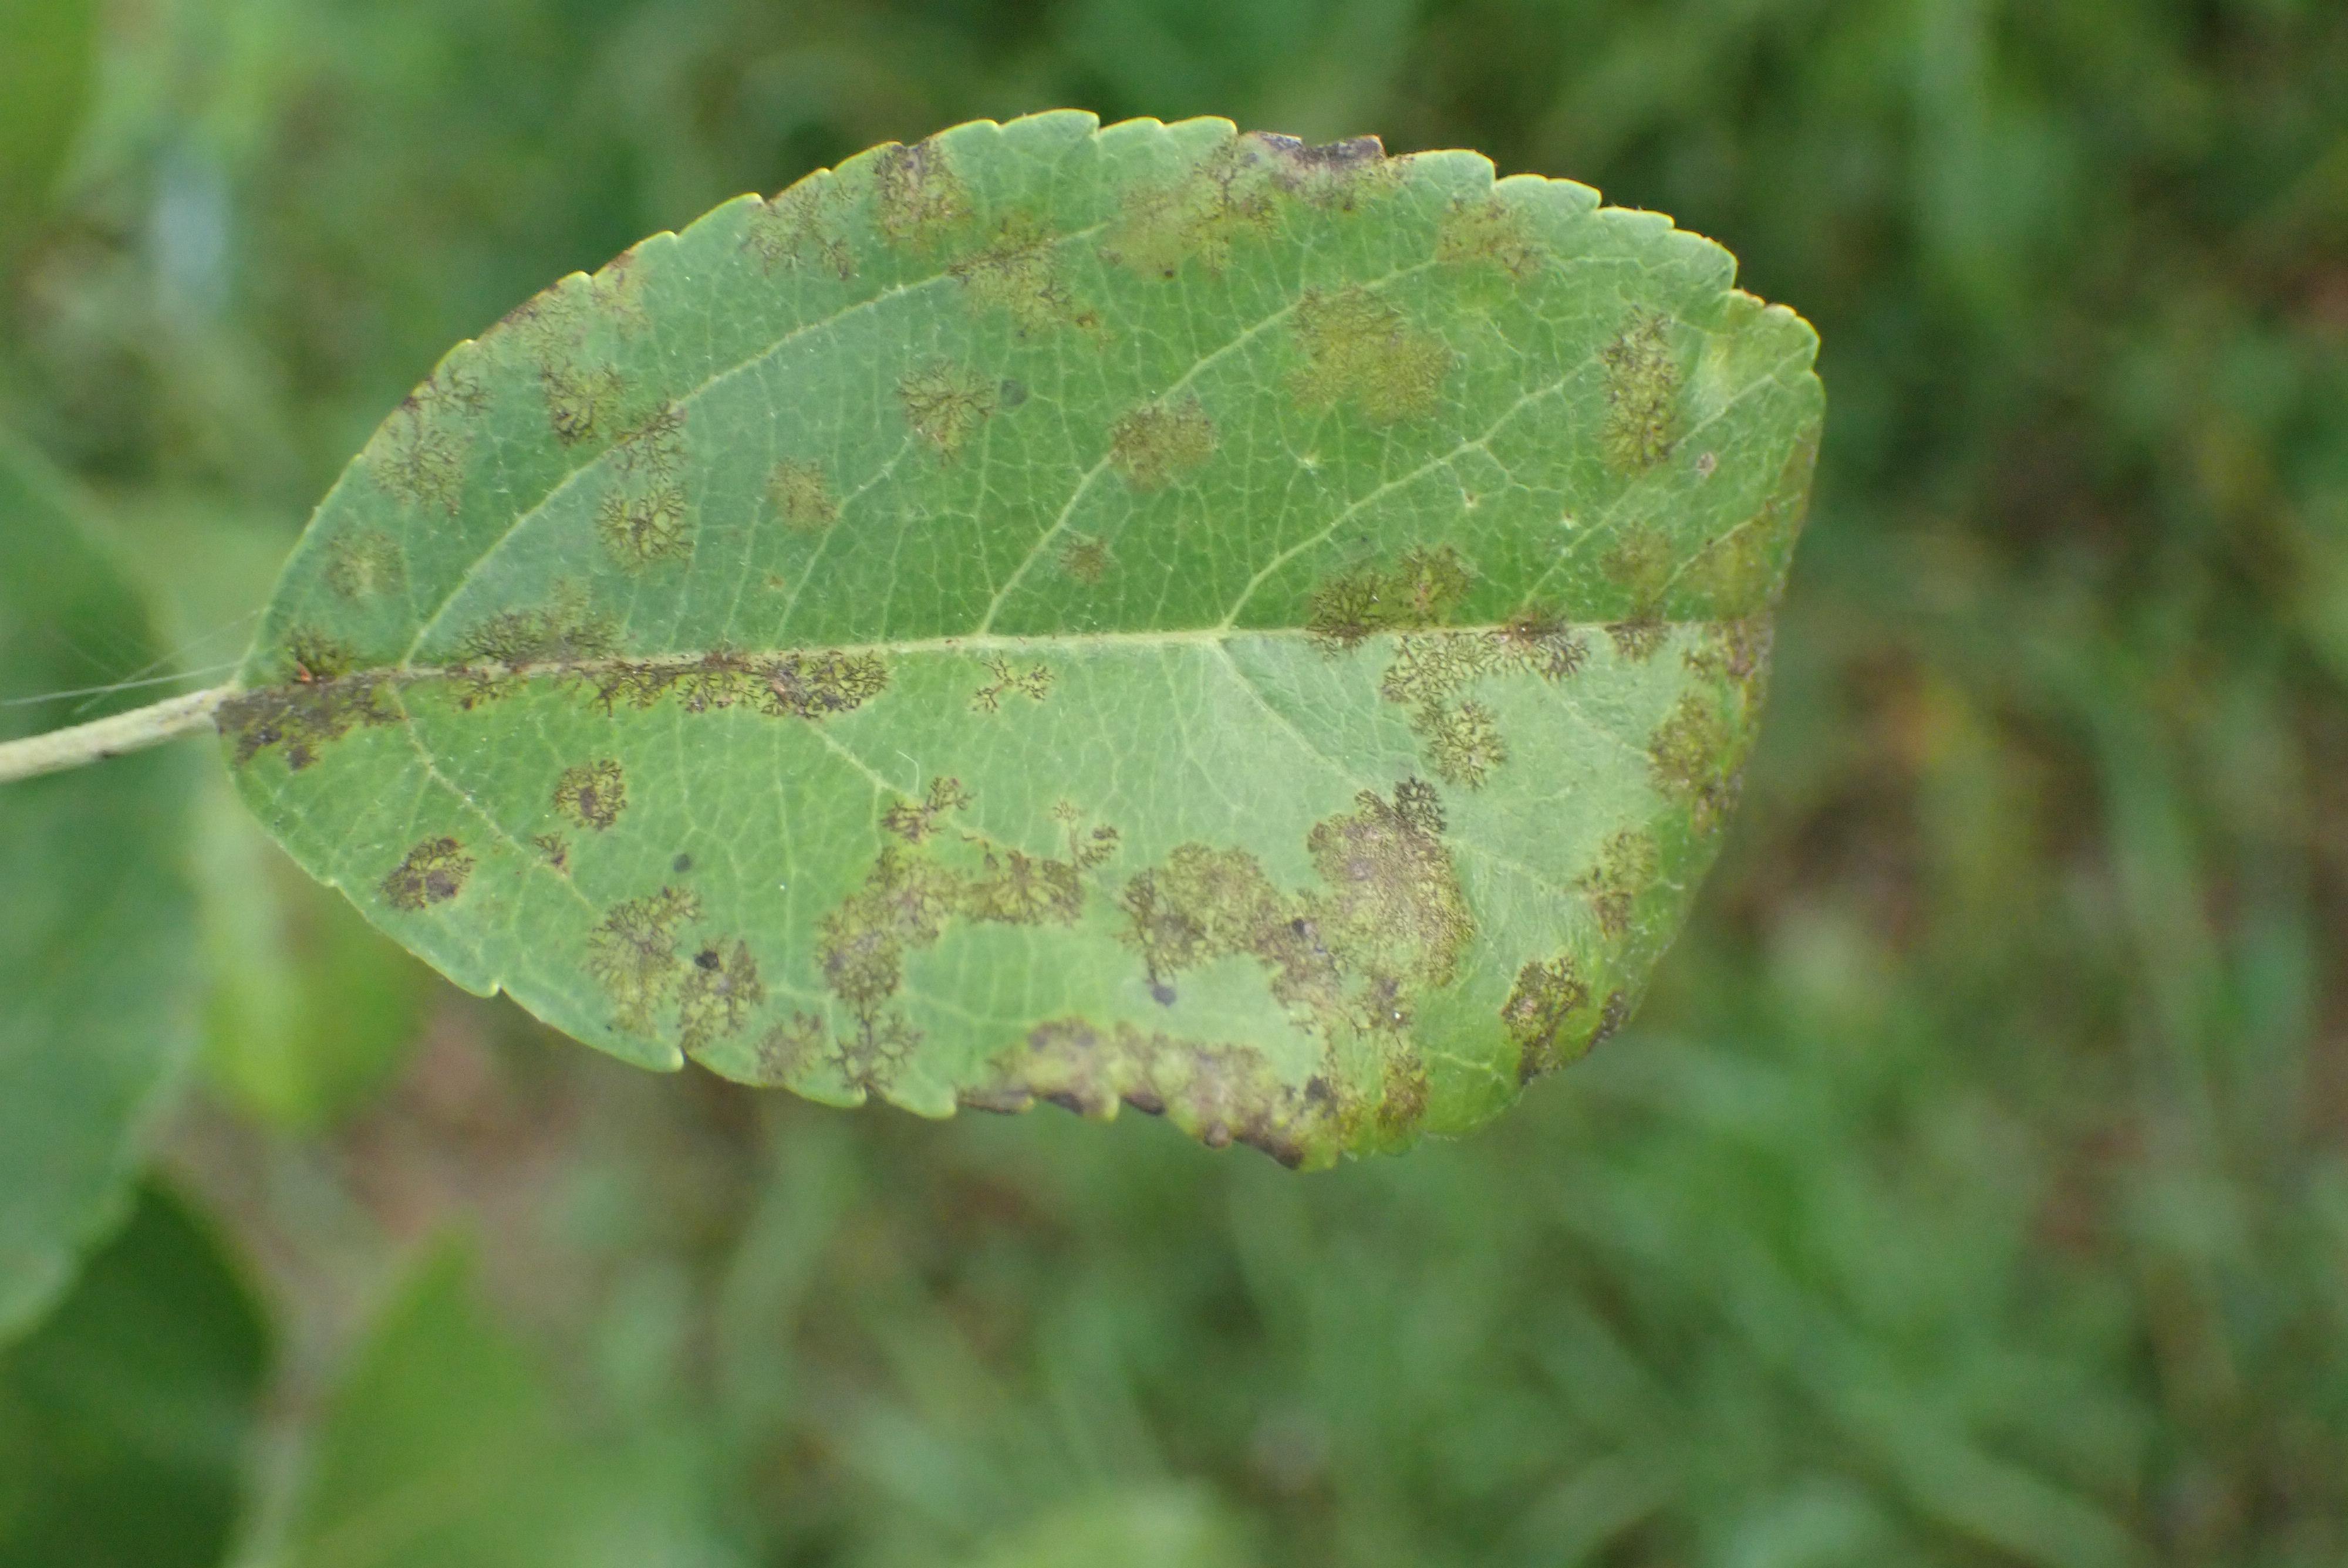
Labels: scab